England

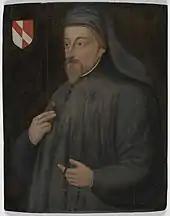
Geoffrey Chaucer was an English author, poet and philosopher, best remembered for his unfinished frame narrative "The Canterbury Tales".

Successive governments have outlined numerous commitments to reduce carbon dioxide emissions. Notably, the UK is one of the best sites in Europe for wind energy, and wind power production is its fastest growing supply. Wind power contributed 26.8% of UK electricity generation in 2022. England is home to Hornsea 2, the largest offshore wind farm in the world, situated in waters roughly 89 kilometres off the coast of Yorkshire.